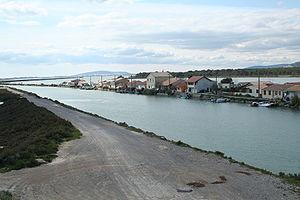
Vic-la-Gardiole (Hérault) - les Aresquiers, le canal du Rhône à Sète, les étangs. Le Canal du Rhône à Sète aux Aresquiers, entre deux étangs, à la hauteur de Vic-la-Gardiole). À l'horizon, Sète.